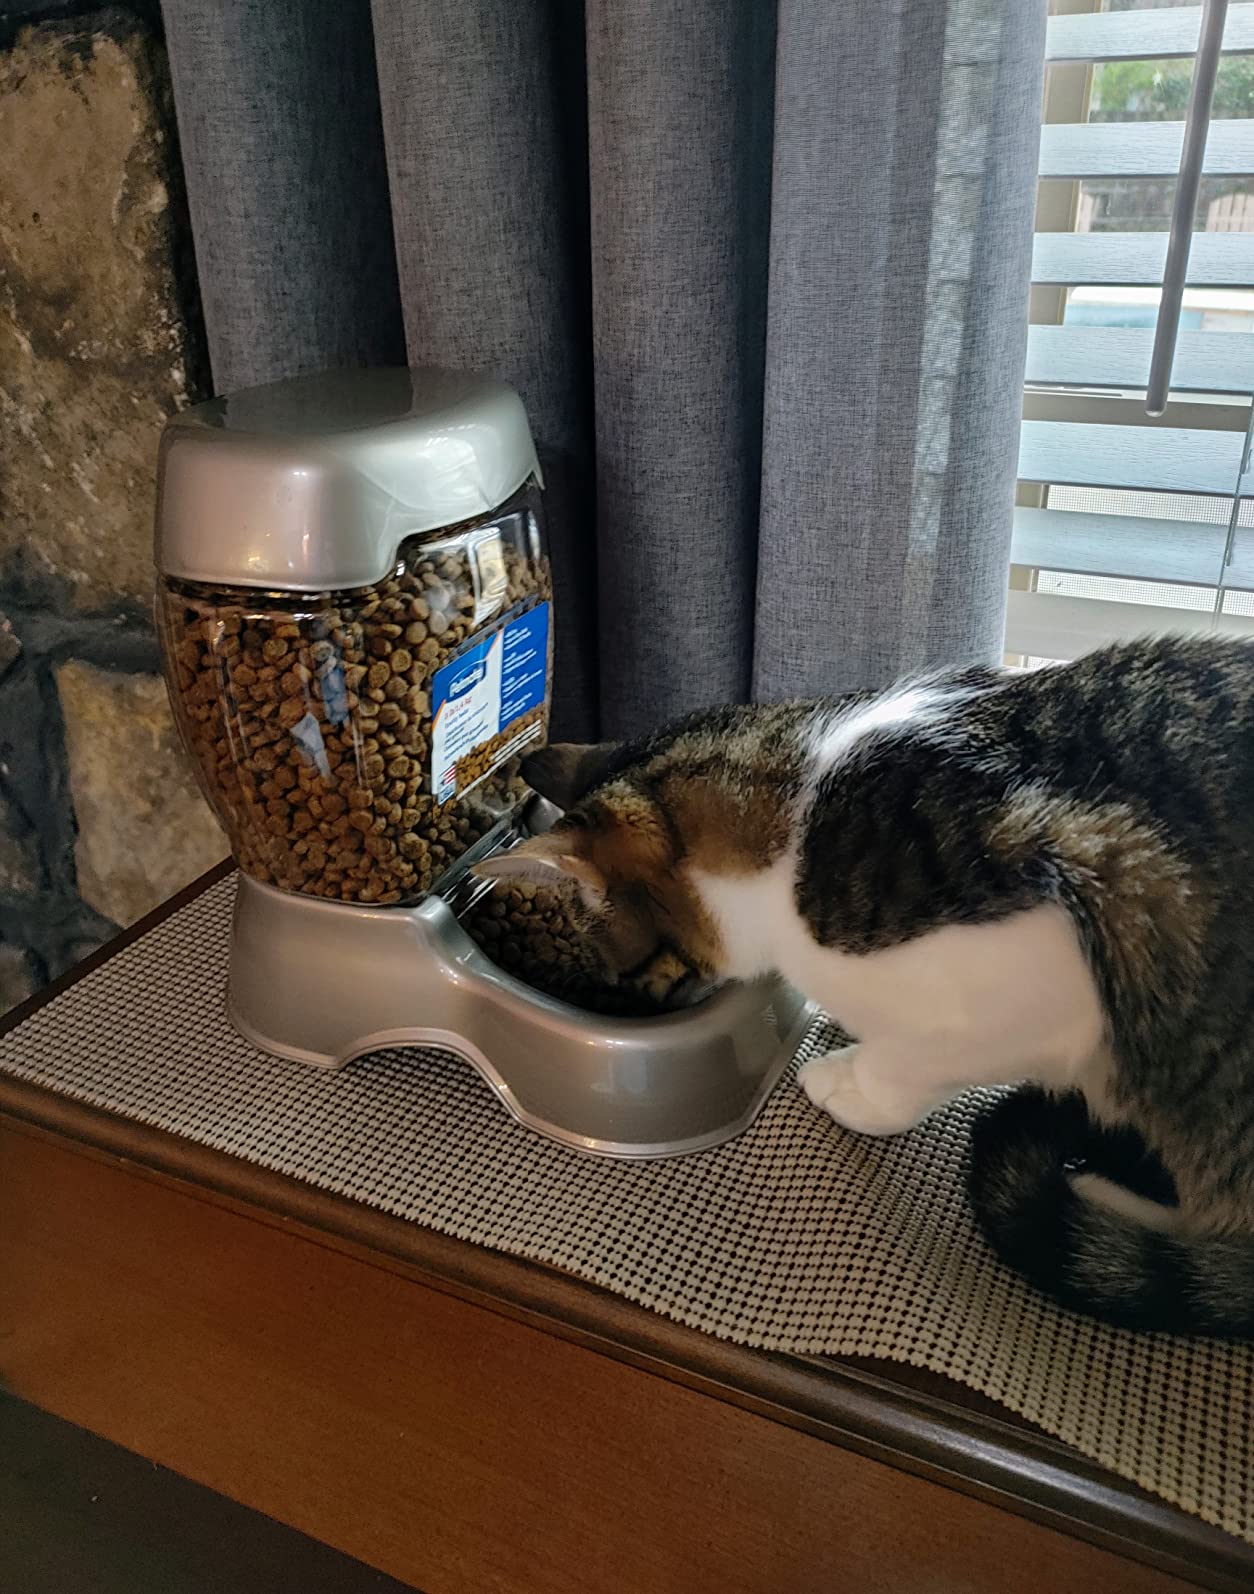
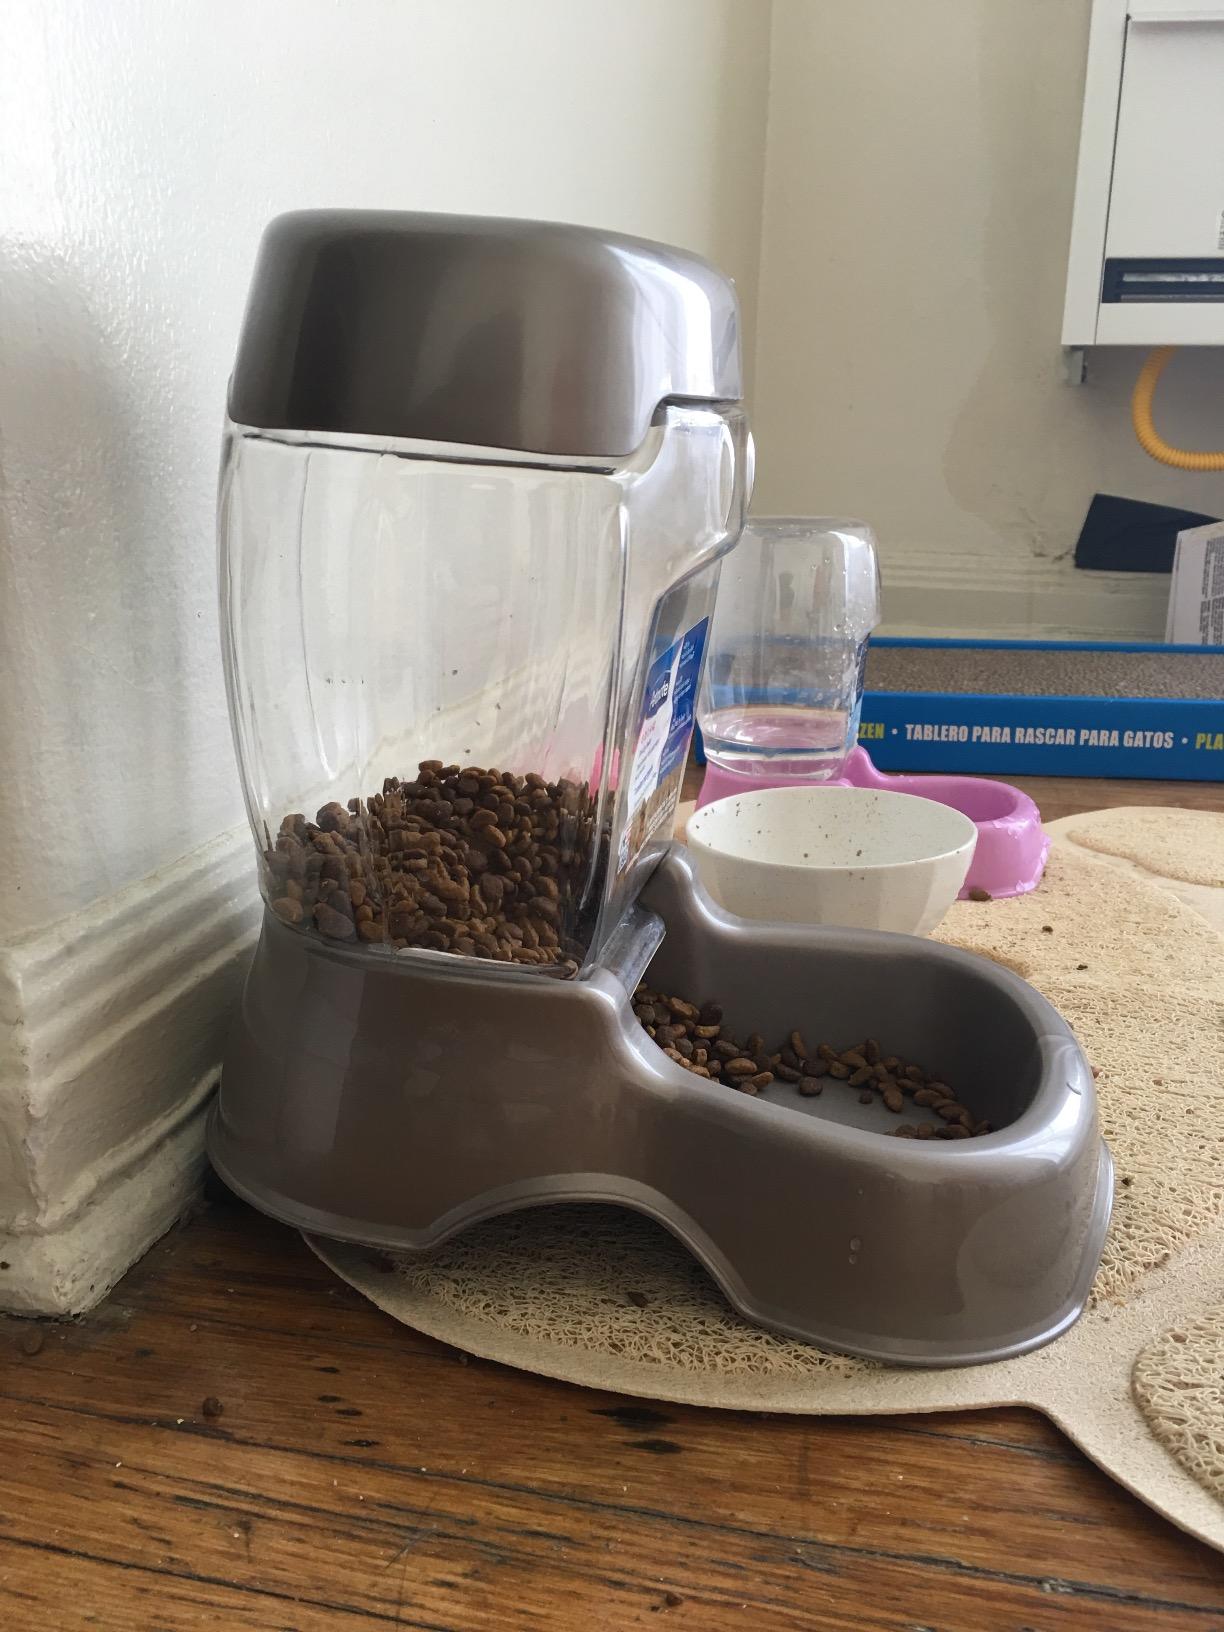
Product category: items_feeder
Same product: yes